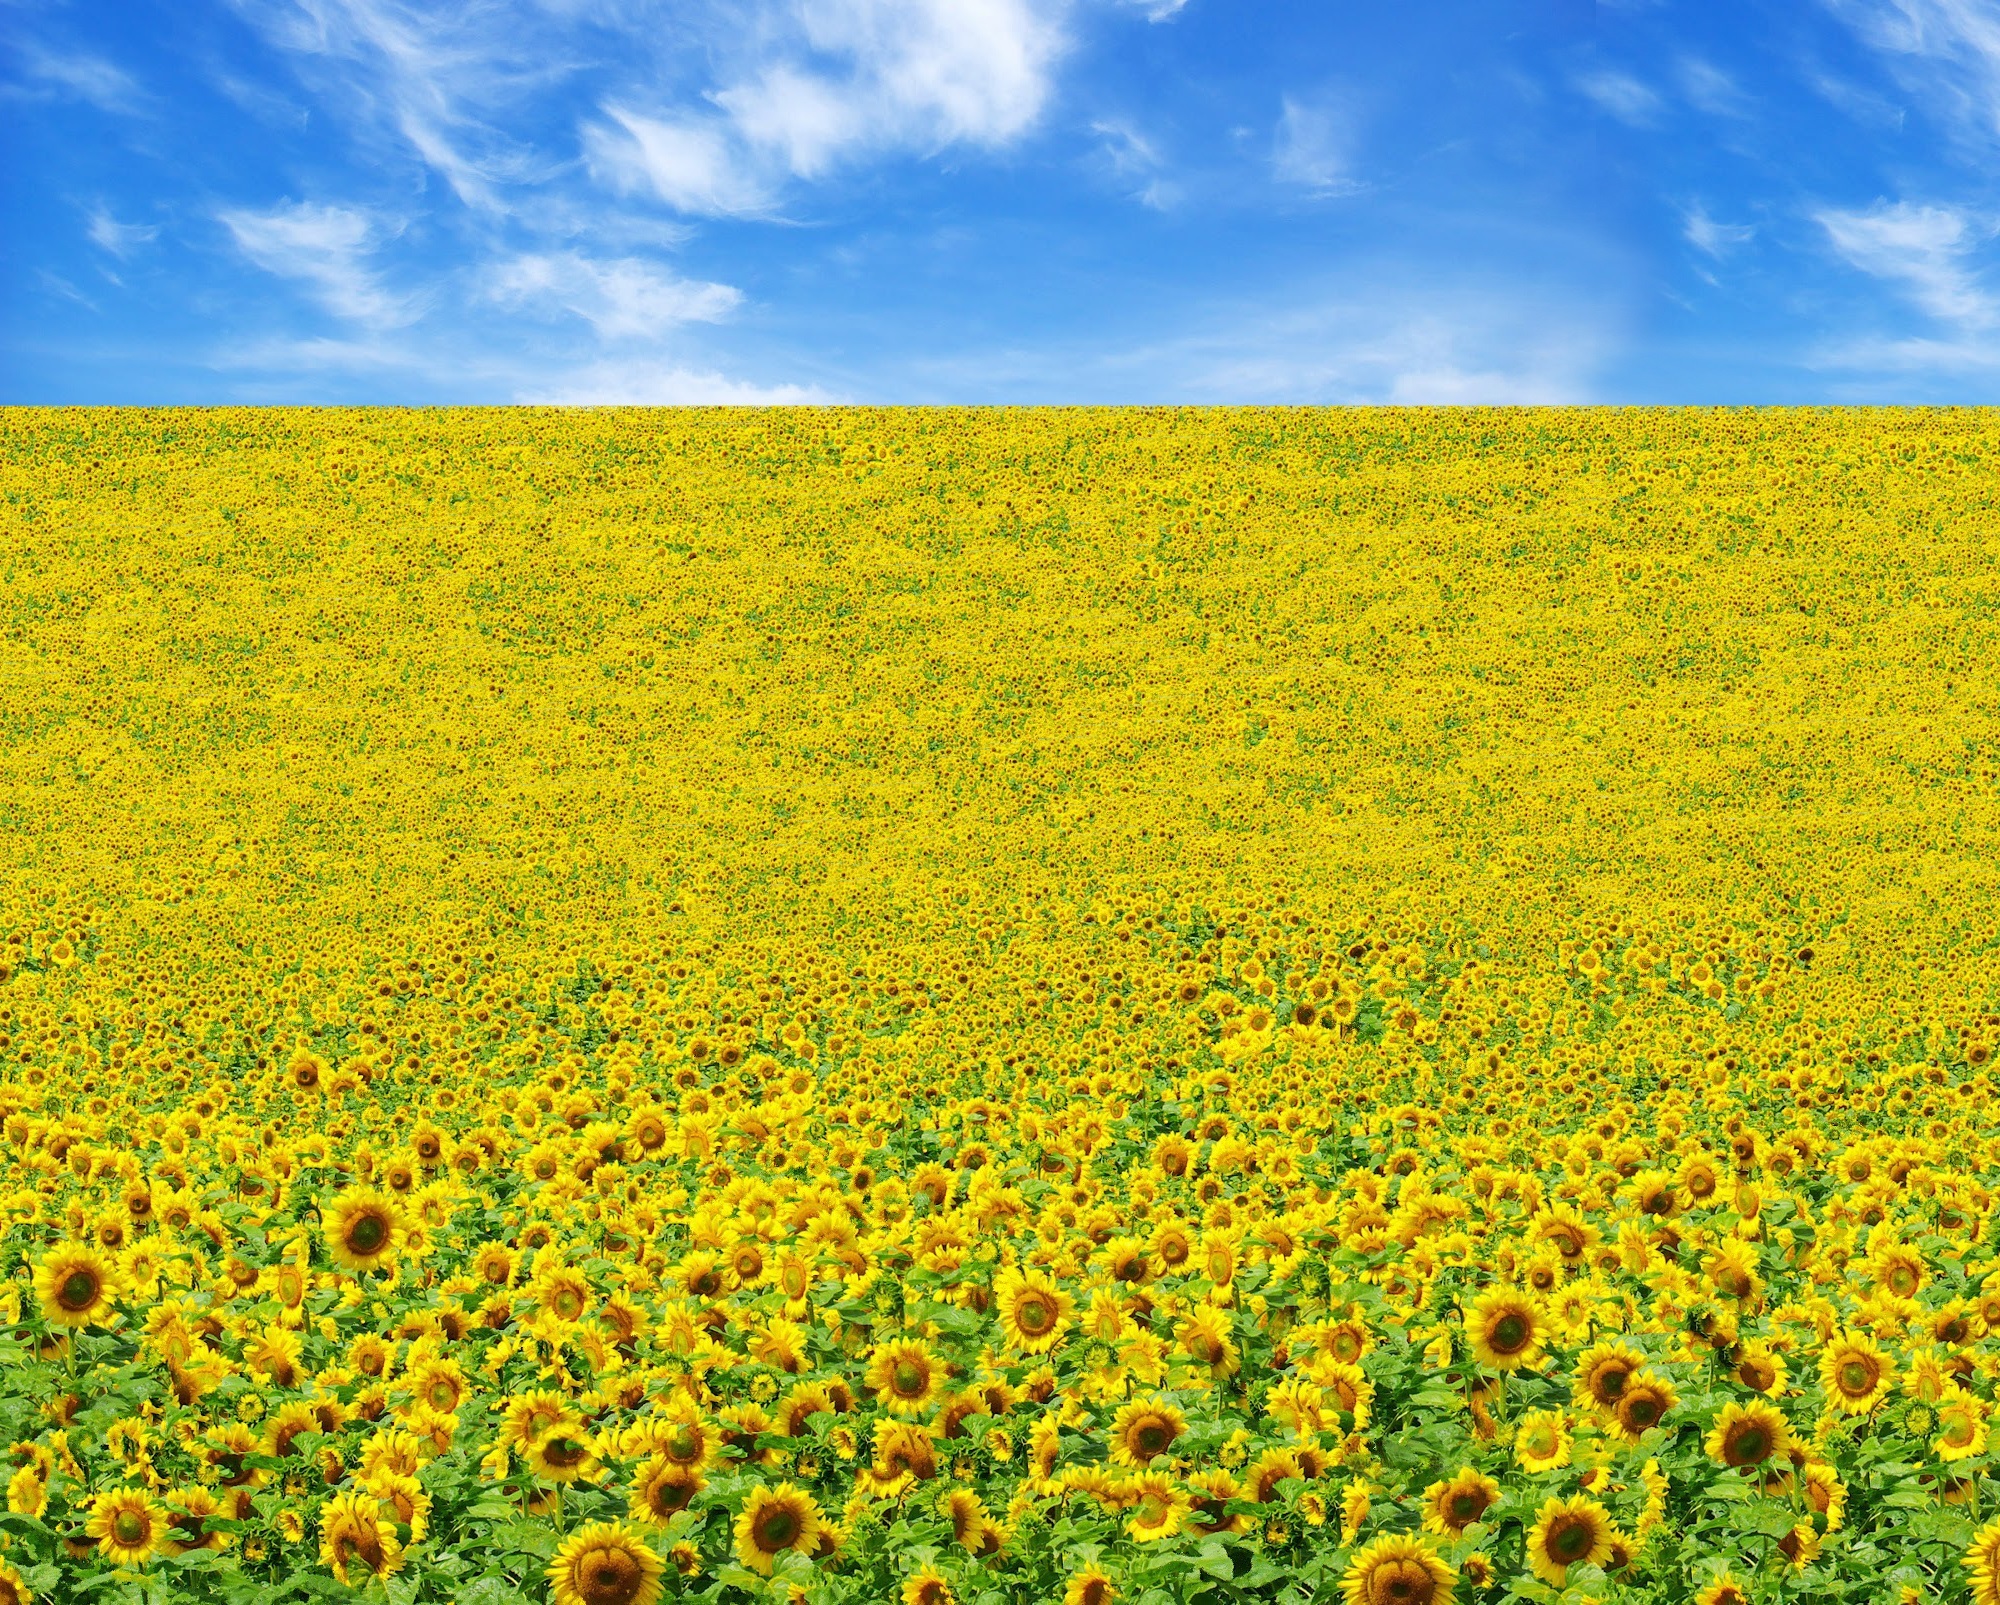
landscape, blossom, plant, field, farm, meadow, prairie, countryside, flower, bloom, floral, rural, food, produce, vegetable, natural, blooming, yellow, agriculture, plain, rapeseed, sunflower, wildflower, outdoors, grassland, petals, bright, growing, vibrant, canola, ecosystem, brassica, flowering plant, daisy family, grass family, land plant, mustard plant